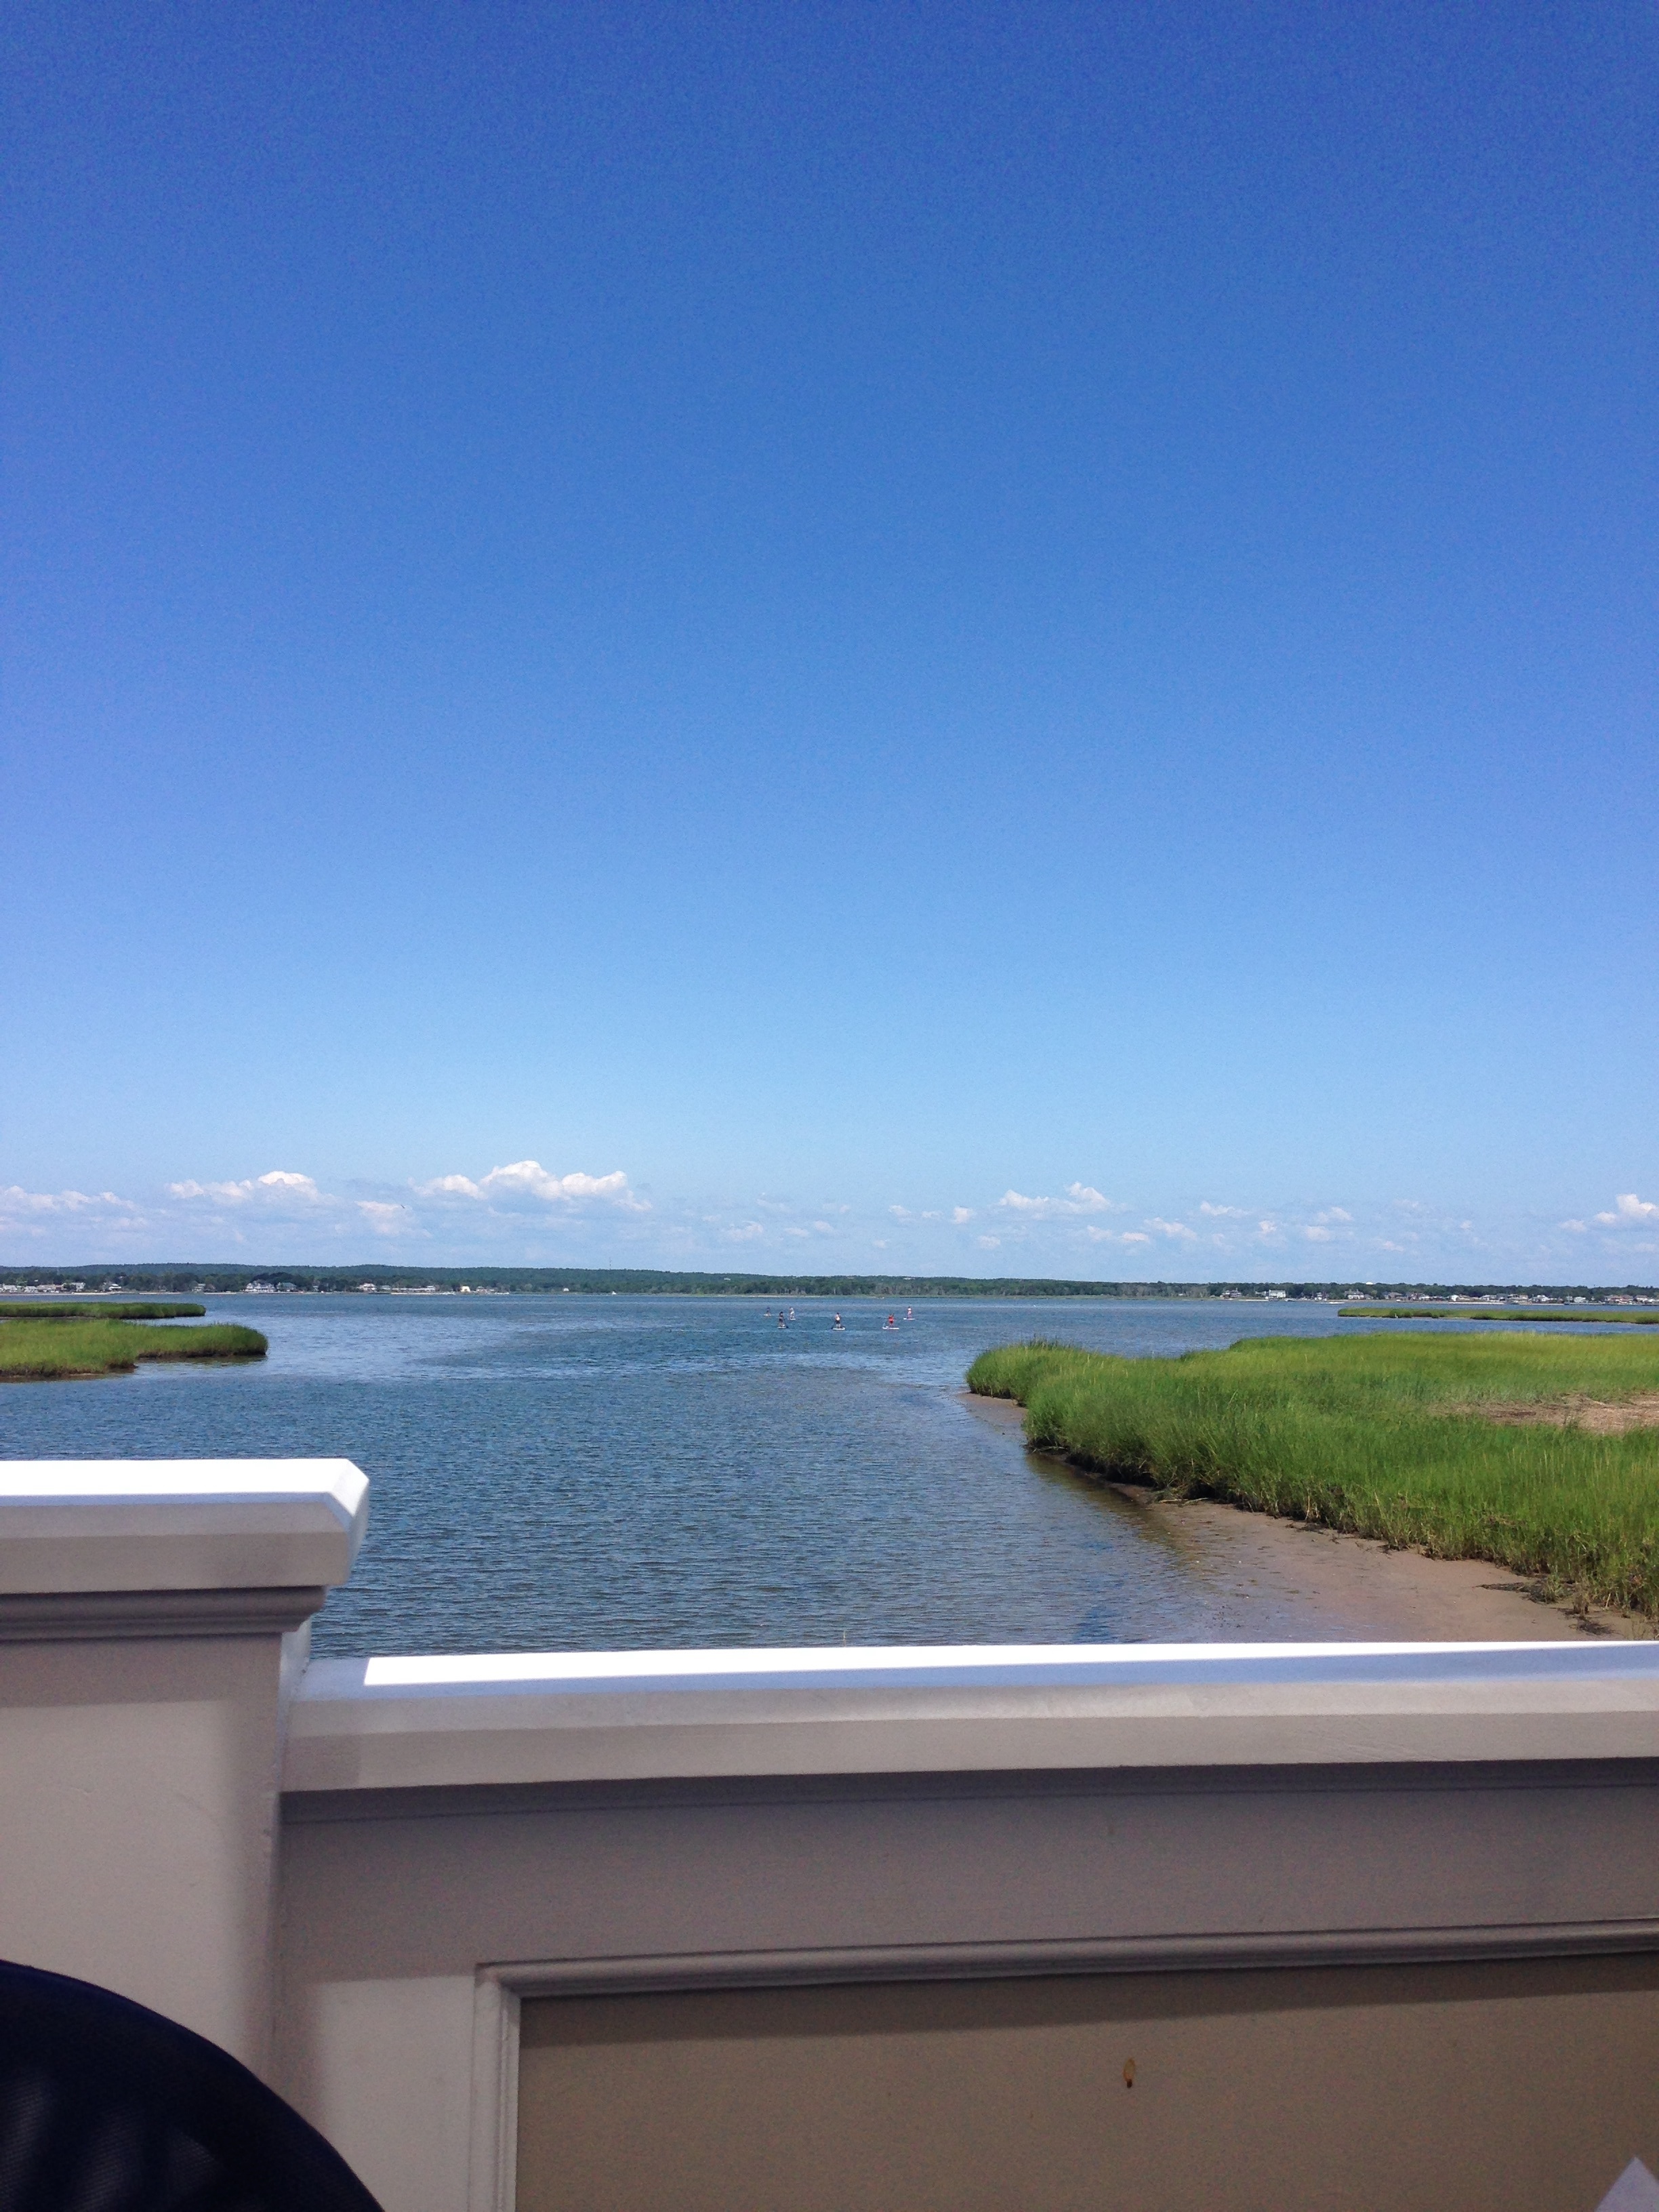
beach, sea, coast, water, ocean, shore, vacation, vehicle, swimming pool, bay, reservoir